Hinduism and Theosophy

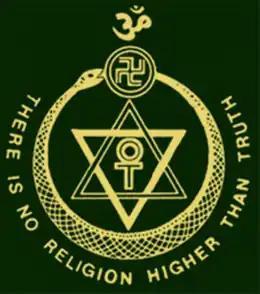

Hinduism is regarded by modern Theosophy as one of the main sources of "esoteric wisdom" of the East. The Theosophical Society was created in a hope that Asian philosophical-religious ideas "could be integrated into a grand religious synthesis." Prof. Antoine Faivre wrote that "by its content and its inspiration" the Theosophical Society is greatly dependent on Eastern traditions, "especially Hindu; in this, it well reflects the cultural climate in which it was born." A Russian Indologist Alexander Senkevich noted that the concept of Helena Blavatsky's Theosophy was based on Hinduism. According to "Encyclopedia of Hinduism," "Theosophy is basically a Western esoteric teaching, but it resonated with Hinduism at a variety of points."